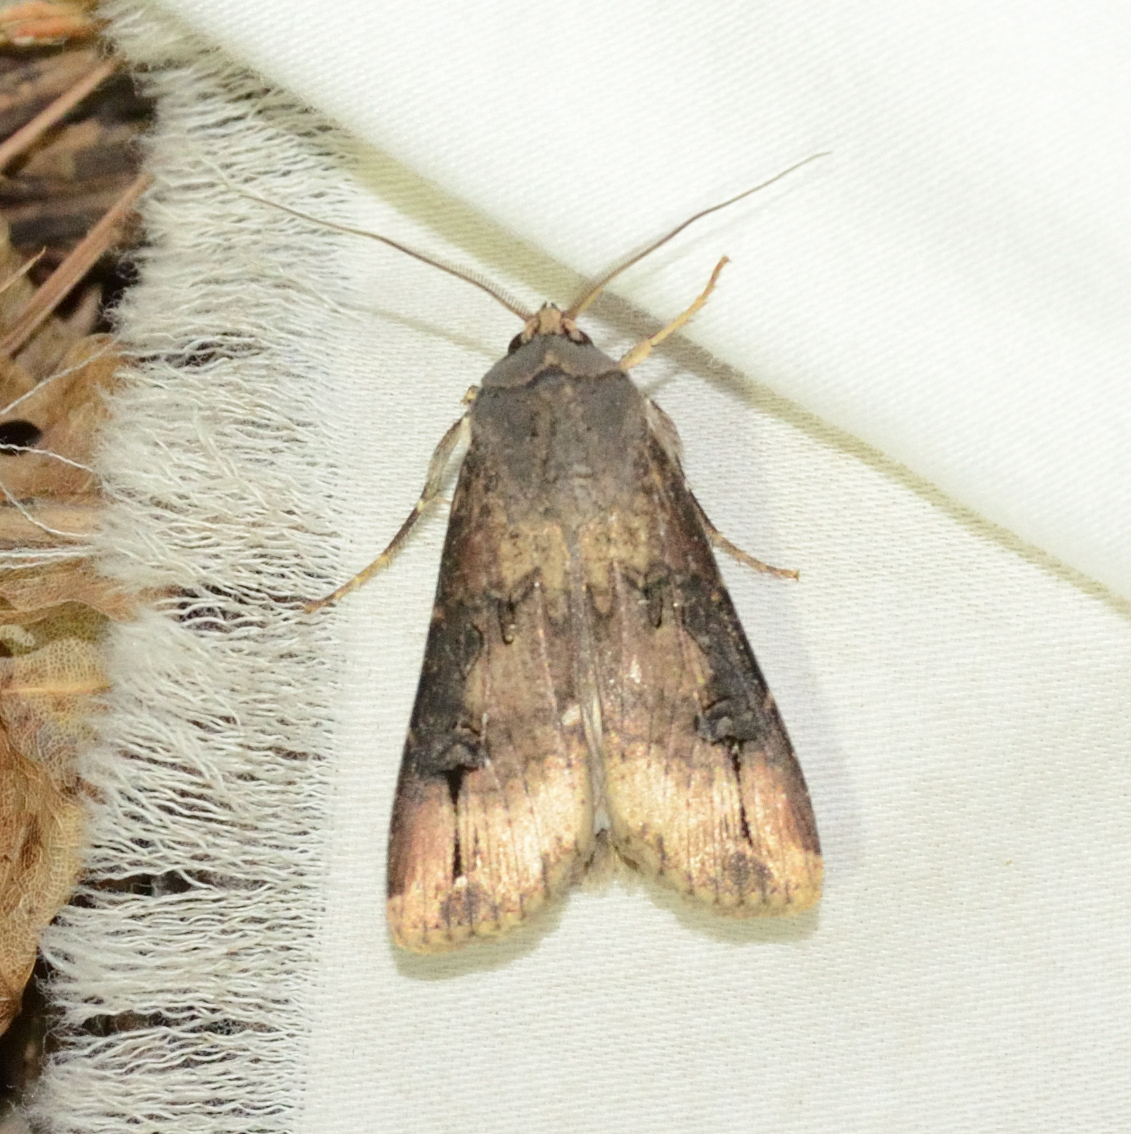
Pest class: cutworms